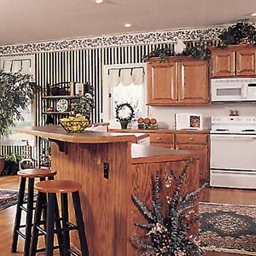
Room type: kitchen